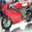
Label: motorcycle